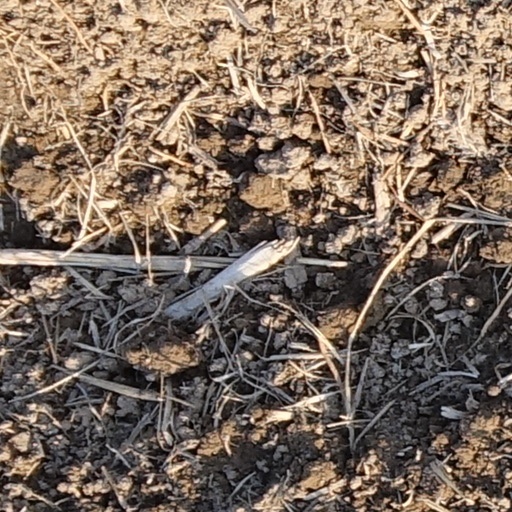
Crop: wheat